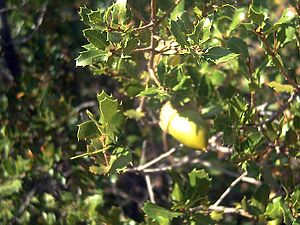
Garrigue / Eksempler på planter fra garrigue'en
Garrigue er en biotop, som findes omkring Middelhavet. I den østlige del af middelhavsområdet bliver denne biotop kaldt phrygana. I Spanien hedder den tomillares, i Portugal kaldes den mato og i Palæstina hedder den Batha.